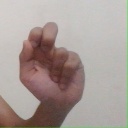
अक्षर: ढ